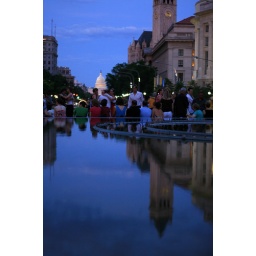
This one was taken earlier, you can see the tower of the old post office in the reflection.